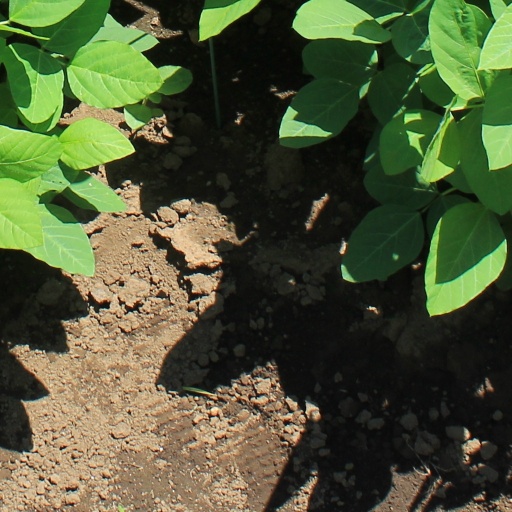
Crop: soybean